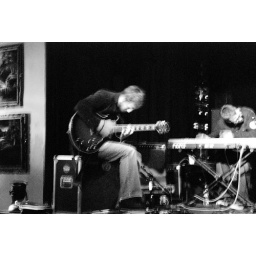
When I'm not photographing leafs, wall paper and rusty metal, I try to squeeze in the occasional band.